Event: Nepal Earthquake
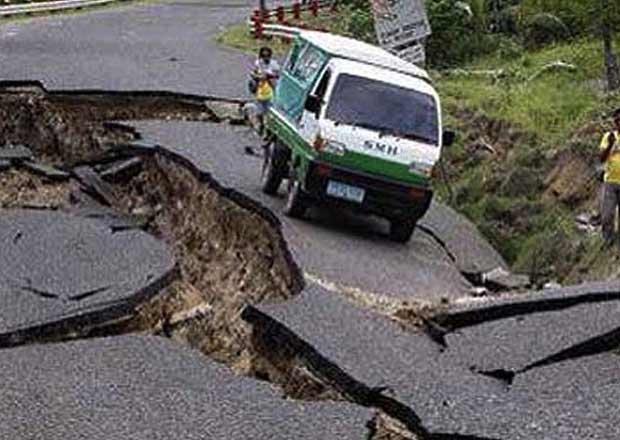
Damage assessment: damage